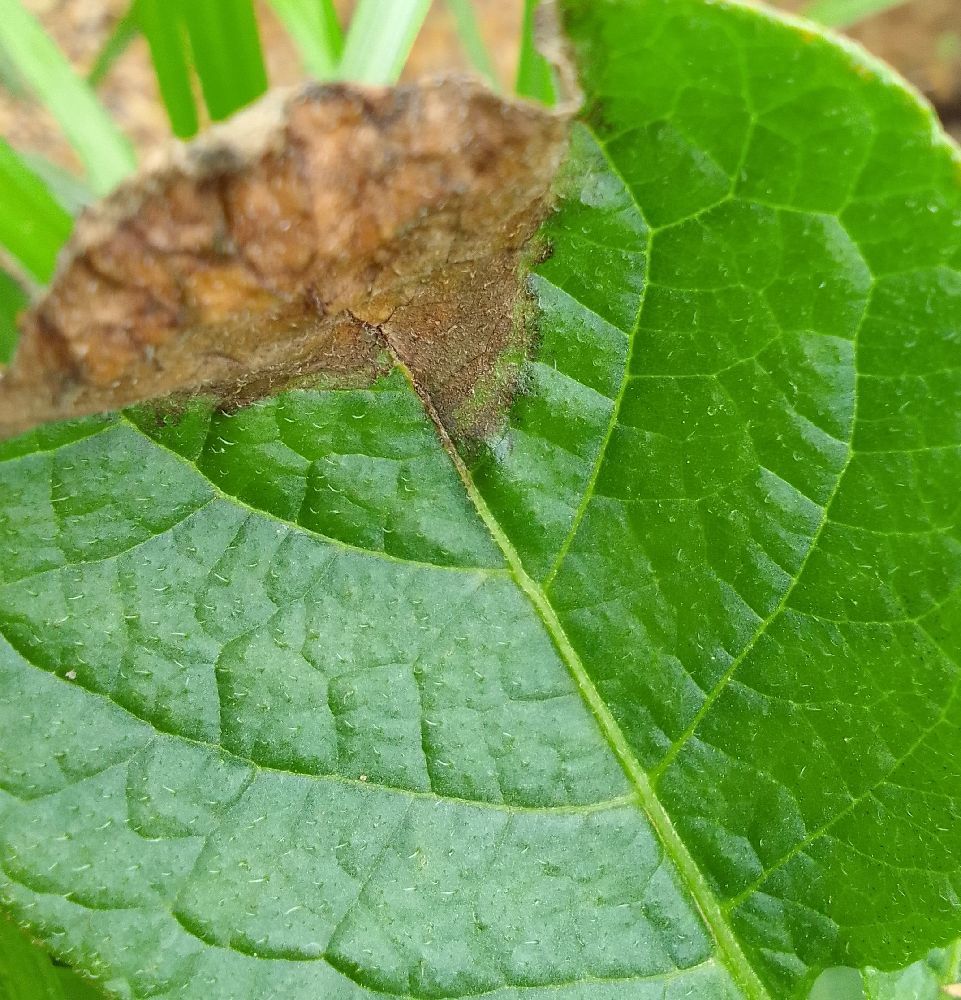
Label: Late blight